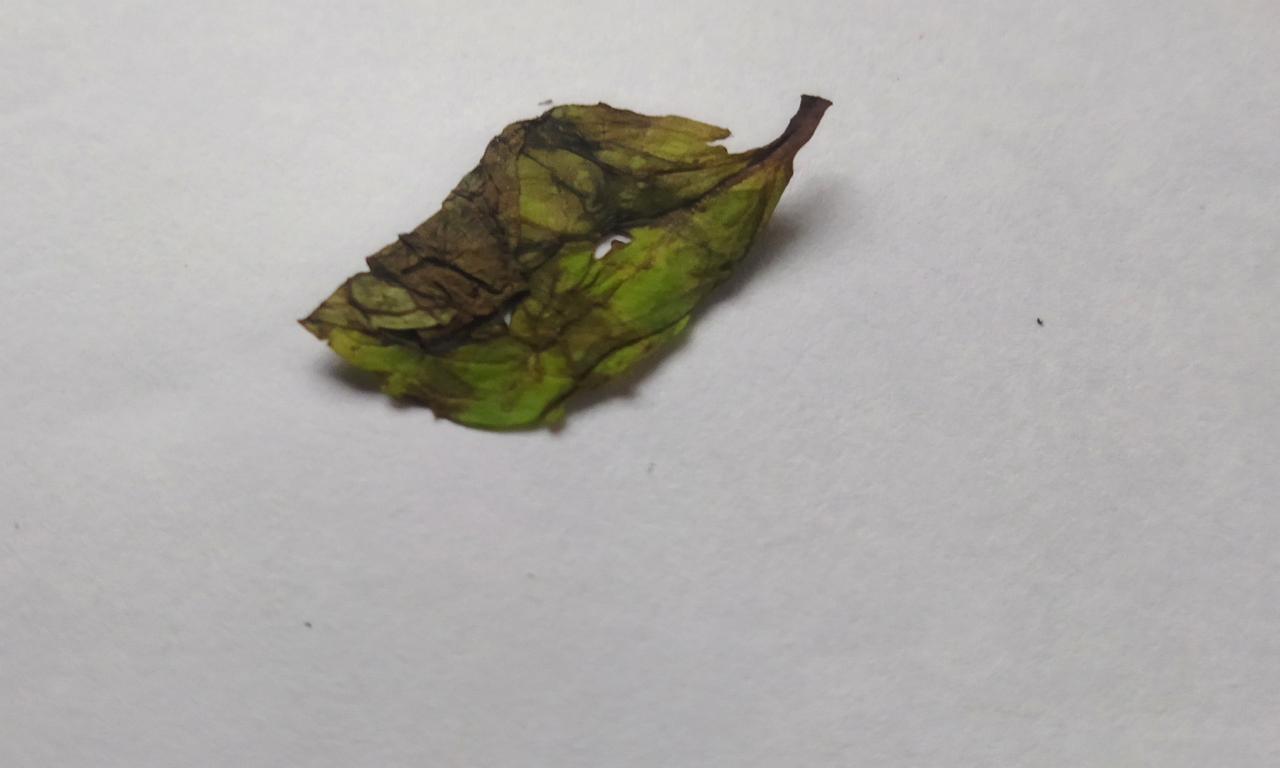
Label: Spoiled